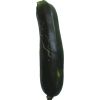
Label: dark_zucchini